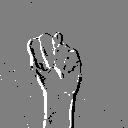
ASL letter: n